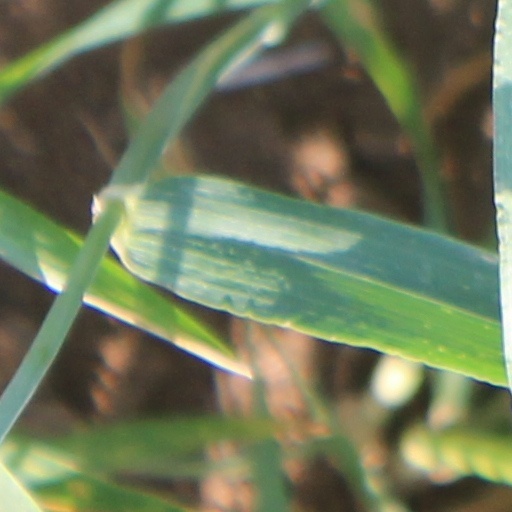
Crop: wheat